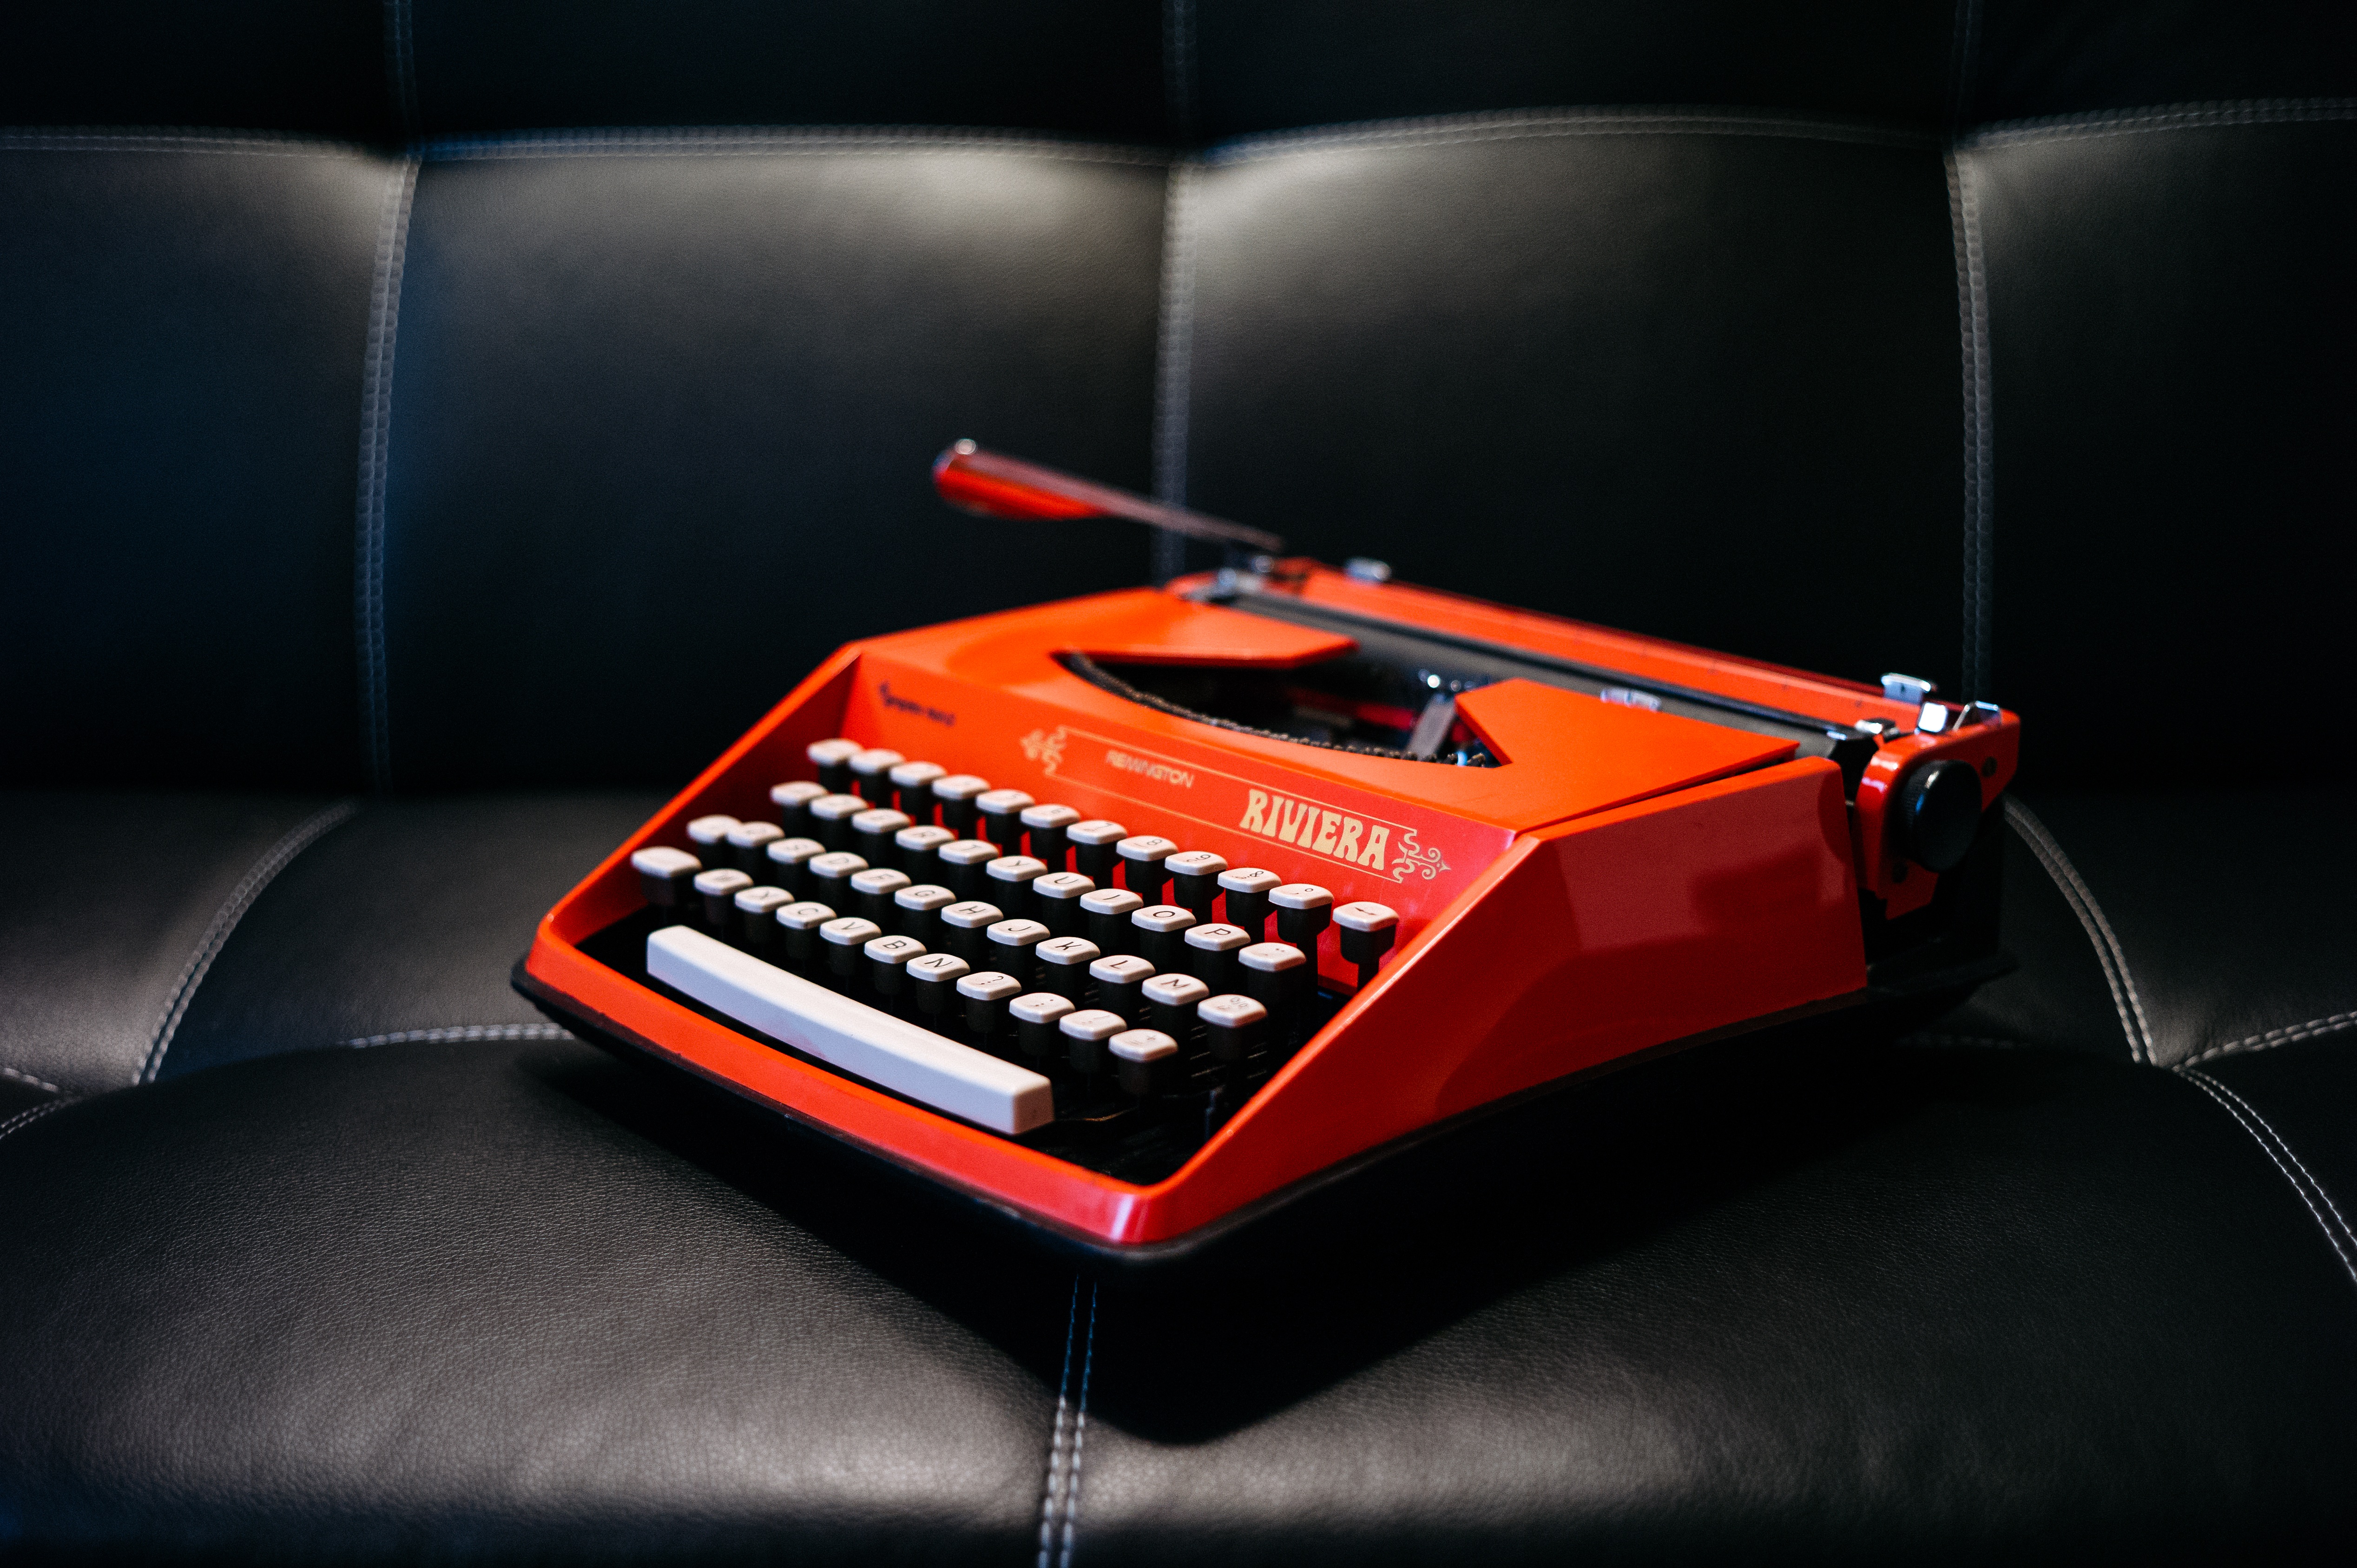
leather, guitar, typewriter, red, gadget, sofa, couch, leather sofa, computer keyboard, electronic instrument